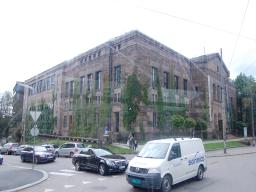
Label: Background_without_leaves